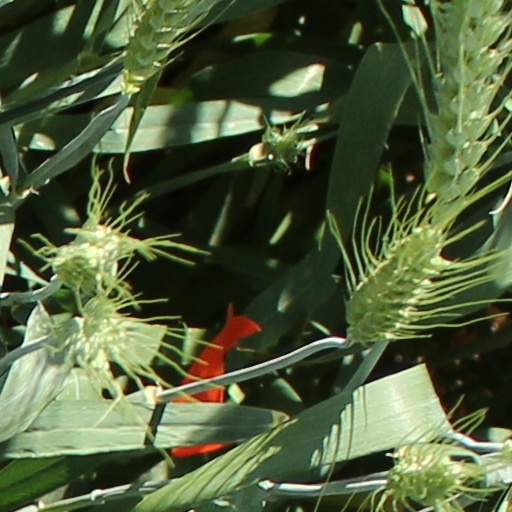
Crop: wheat